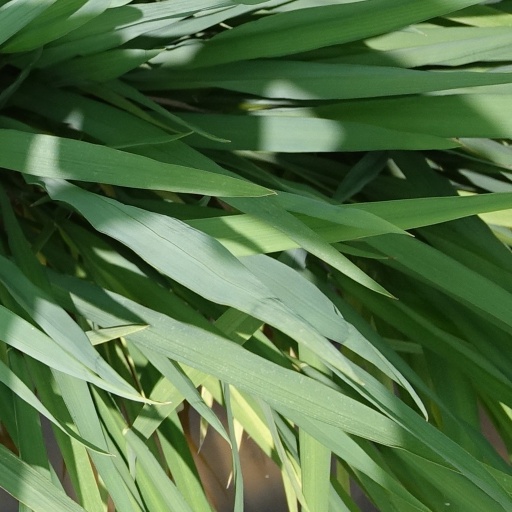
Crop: rice